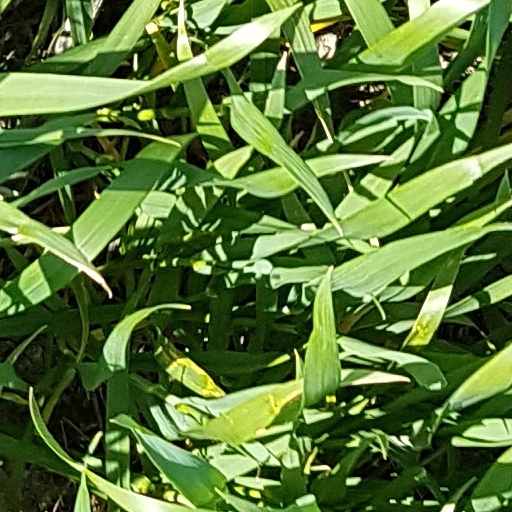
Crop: wheat